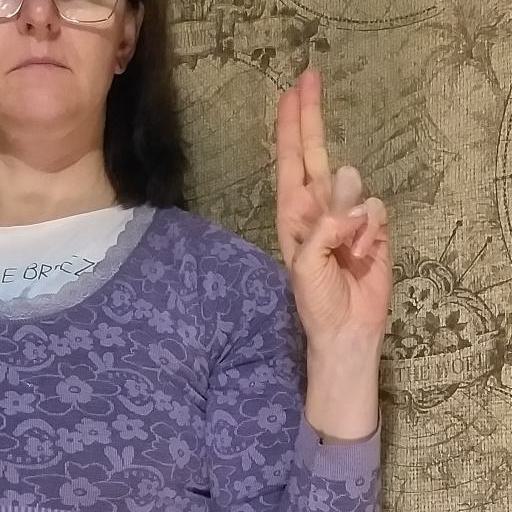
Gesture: two_up